Lee Lawrie

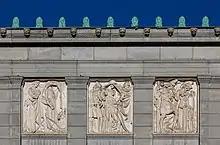
Reliefs at the Deborah Cook Sayles Public Library

A bust of Lawrie was sculpted Joseph Kiselewski. The Academy Art Museum in Easton, Maryland likely commissioned Kiselewski to do the bust. Lawrie was a co-founder of the museum. Kiselewski worked with Lawrie in the early years of his career prior to going to France to study.